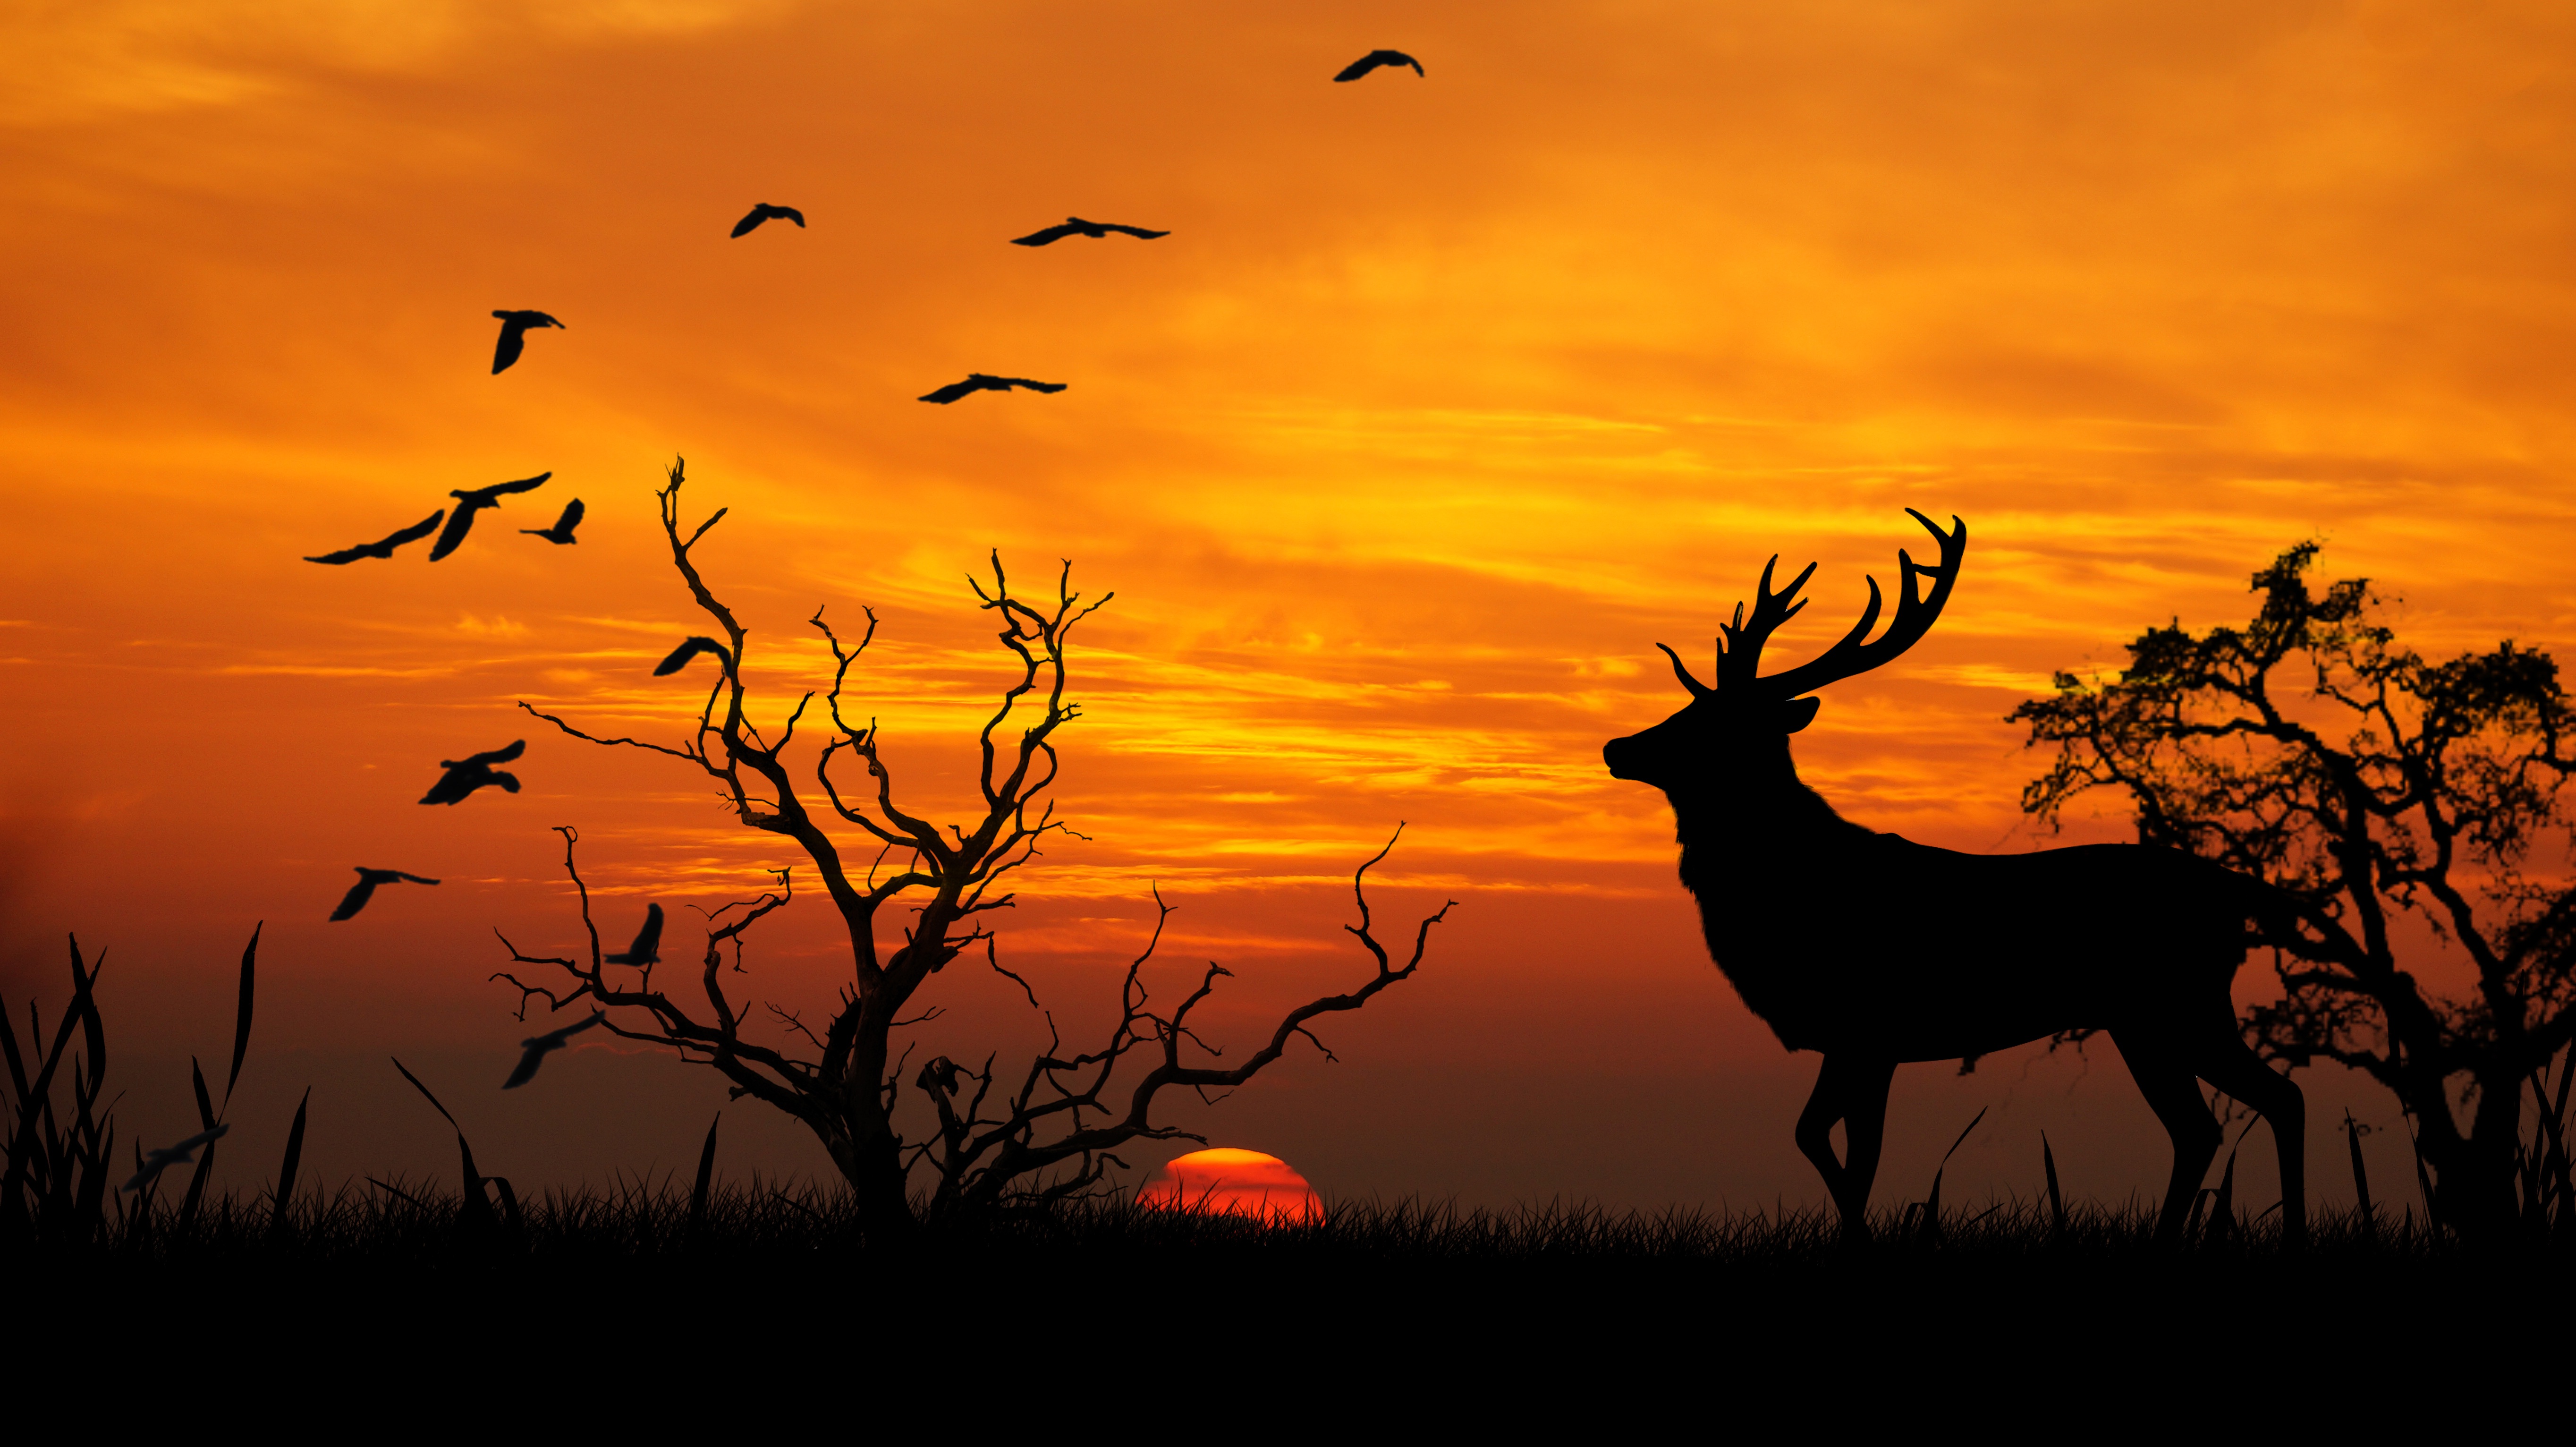
silhouette, sunrise, sunset, prairie, morning, dawn, dusk, deer, mammal, trestle, fauna, savanna, plain, birds, grassland, photoshop, silhouettes, graphics